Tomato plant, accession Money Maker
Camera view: tilt-top (135 deg); turntable rotation: 300 degrees
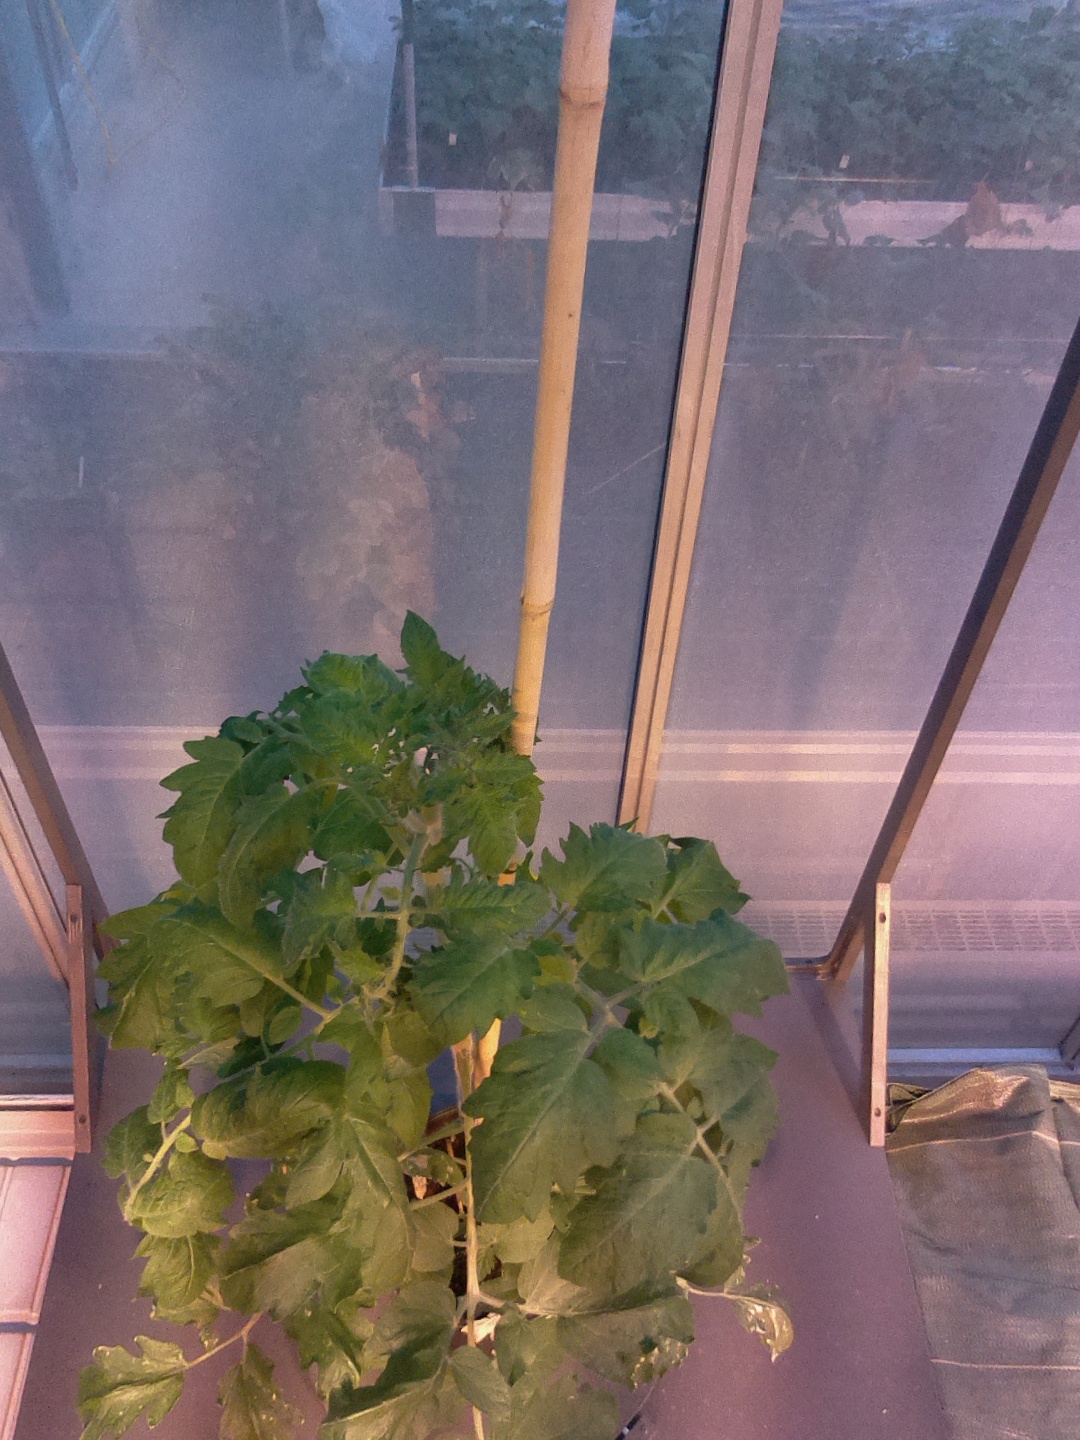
BBCH growth stage 63: 30%-40% of flowers open